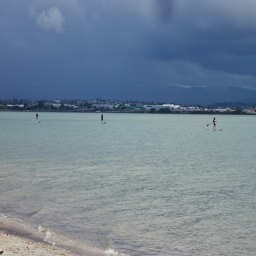
sunny foreground with rain clouds on the horizon on a calm saturday at beach